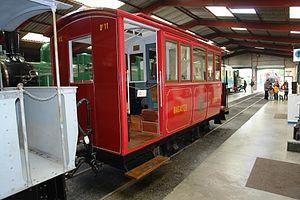
Le musée des tramways à vapeur et des chemins de fer secondaires français est situé à côté de la gare de Valmondois, à Butry-sur-Oise dans le Val-d'Oise, à 30 km au nord de Paris. Ce musée présente une collection de véhicules ferroviaires des anciens chemins de fer départementaux, sauvegardés et remis en état par les bénévoles d'une association. De 1986 à 2017, il était possible de parcourir, certains jours, une petite ligne à voie métrique longue d'un kilomètre, dite « chemin de fer des impressionnistes », avec certains véhicules anciens du musée. Cependant, en novembre 2007, trois blocs de rocher décrochés de la colline sont tombés sur la voie. Le terminus de cette voie est devenu inaccessible du fait d'un éboulement. Les trains vapeur ne roulaient donc plus au-delà de la rue de Parmain, soit sur cinq cents mètres de ligne de 2008 à 2017. En 2017, le reste de la ligne est abandonné et déposé en fin d'année. Un nouveau site est en création dans l'Oise au départ de Crèvecœur-le-Grand. Un début d'exploitation a eu lieu sur 1,6 km en 2017.
Le tramway de Saint-Étienne est un réseau de tramway à écartement métrique dans la ville de Saint-Étienne. Fonctionnant sans interruption depuis sa création en 1881, c'est le réseau le plus ancien de France.
Cet article recense les voitures et wagons de chemin de fer de France classés ou inscrits aux monuments historiques.